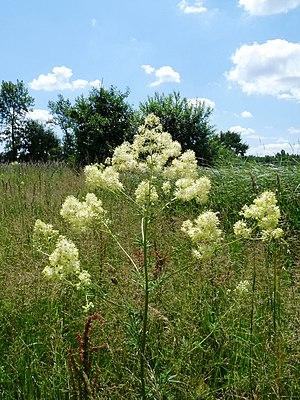
Cette liste de Tracheophyta de Bosnie-Herzégovine, ainsi que d’espèces introduites est un aperçu incomplet d’espèces de mousses, de fougères, de gymnospermes et d’angiospermes citées dans la littérature disponible en langues bosniaque, croate, serbe et serbo-croate. Cet aperçu n’inclue pas des espèces cultivées ni celles occasionnellement introduites.